Pennsylvania Route 611

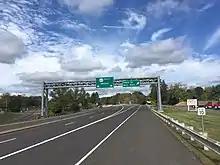
PA 611 northbound at the Main Street interchange along the Doylestown Bypass in Doylestown Township

PA 611 leaves Riegelsville for Williams Township in Northampton County, which is in the Lehigh Valley region, and becomes South Delaware Drive, heading north-northwest through forested areas immediately to the west of the Delaware Canal and the Delaware River. The road bends east and runs through a mix of woods, fields, and homes, curving to the north again. The route passes through Raubsville and continues north-northwest through wooded areas with sparse development alongside the canal and river, curving northeast. PA 611 passes under the Interstate 78 Toll Bridge that carries I-78 over the Delaware River before PA 611, the canal, and the river make a sharp turn to the west. The road heads into the city of Easton and intersects Cedarville Road, which heads south and west to provide access to I-78. The route continues northwest through wooded areas alongside the Delaware Canal and Delaware River, with nearby residential development to the west.